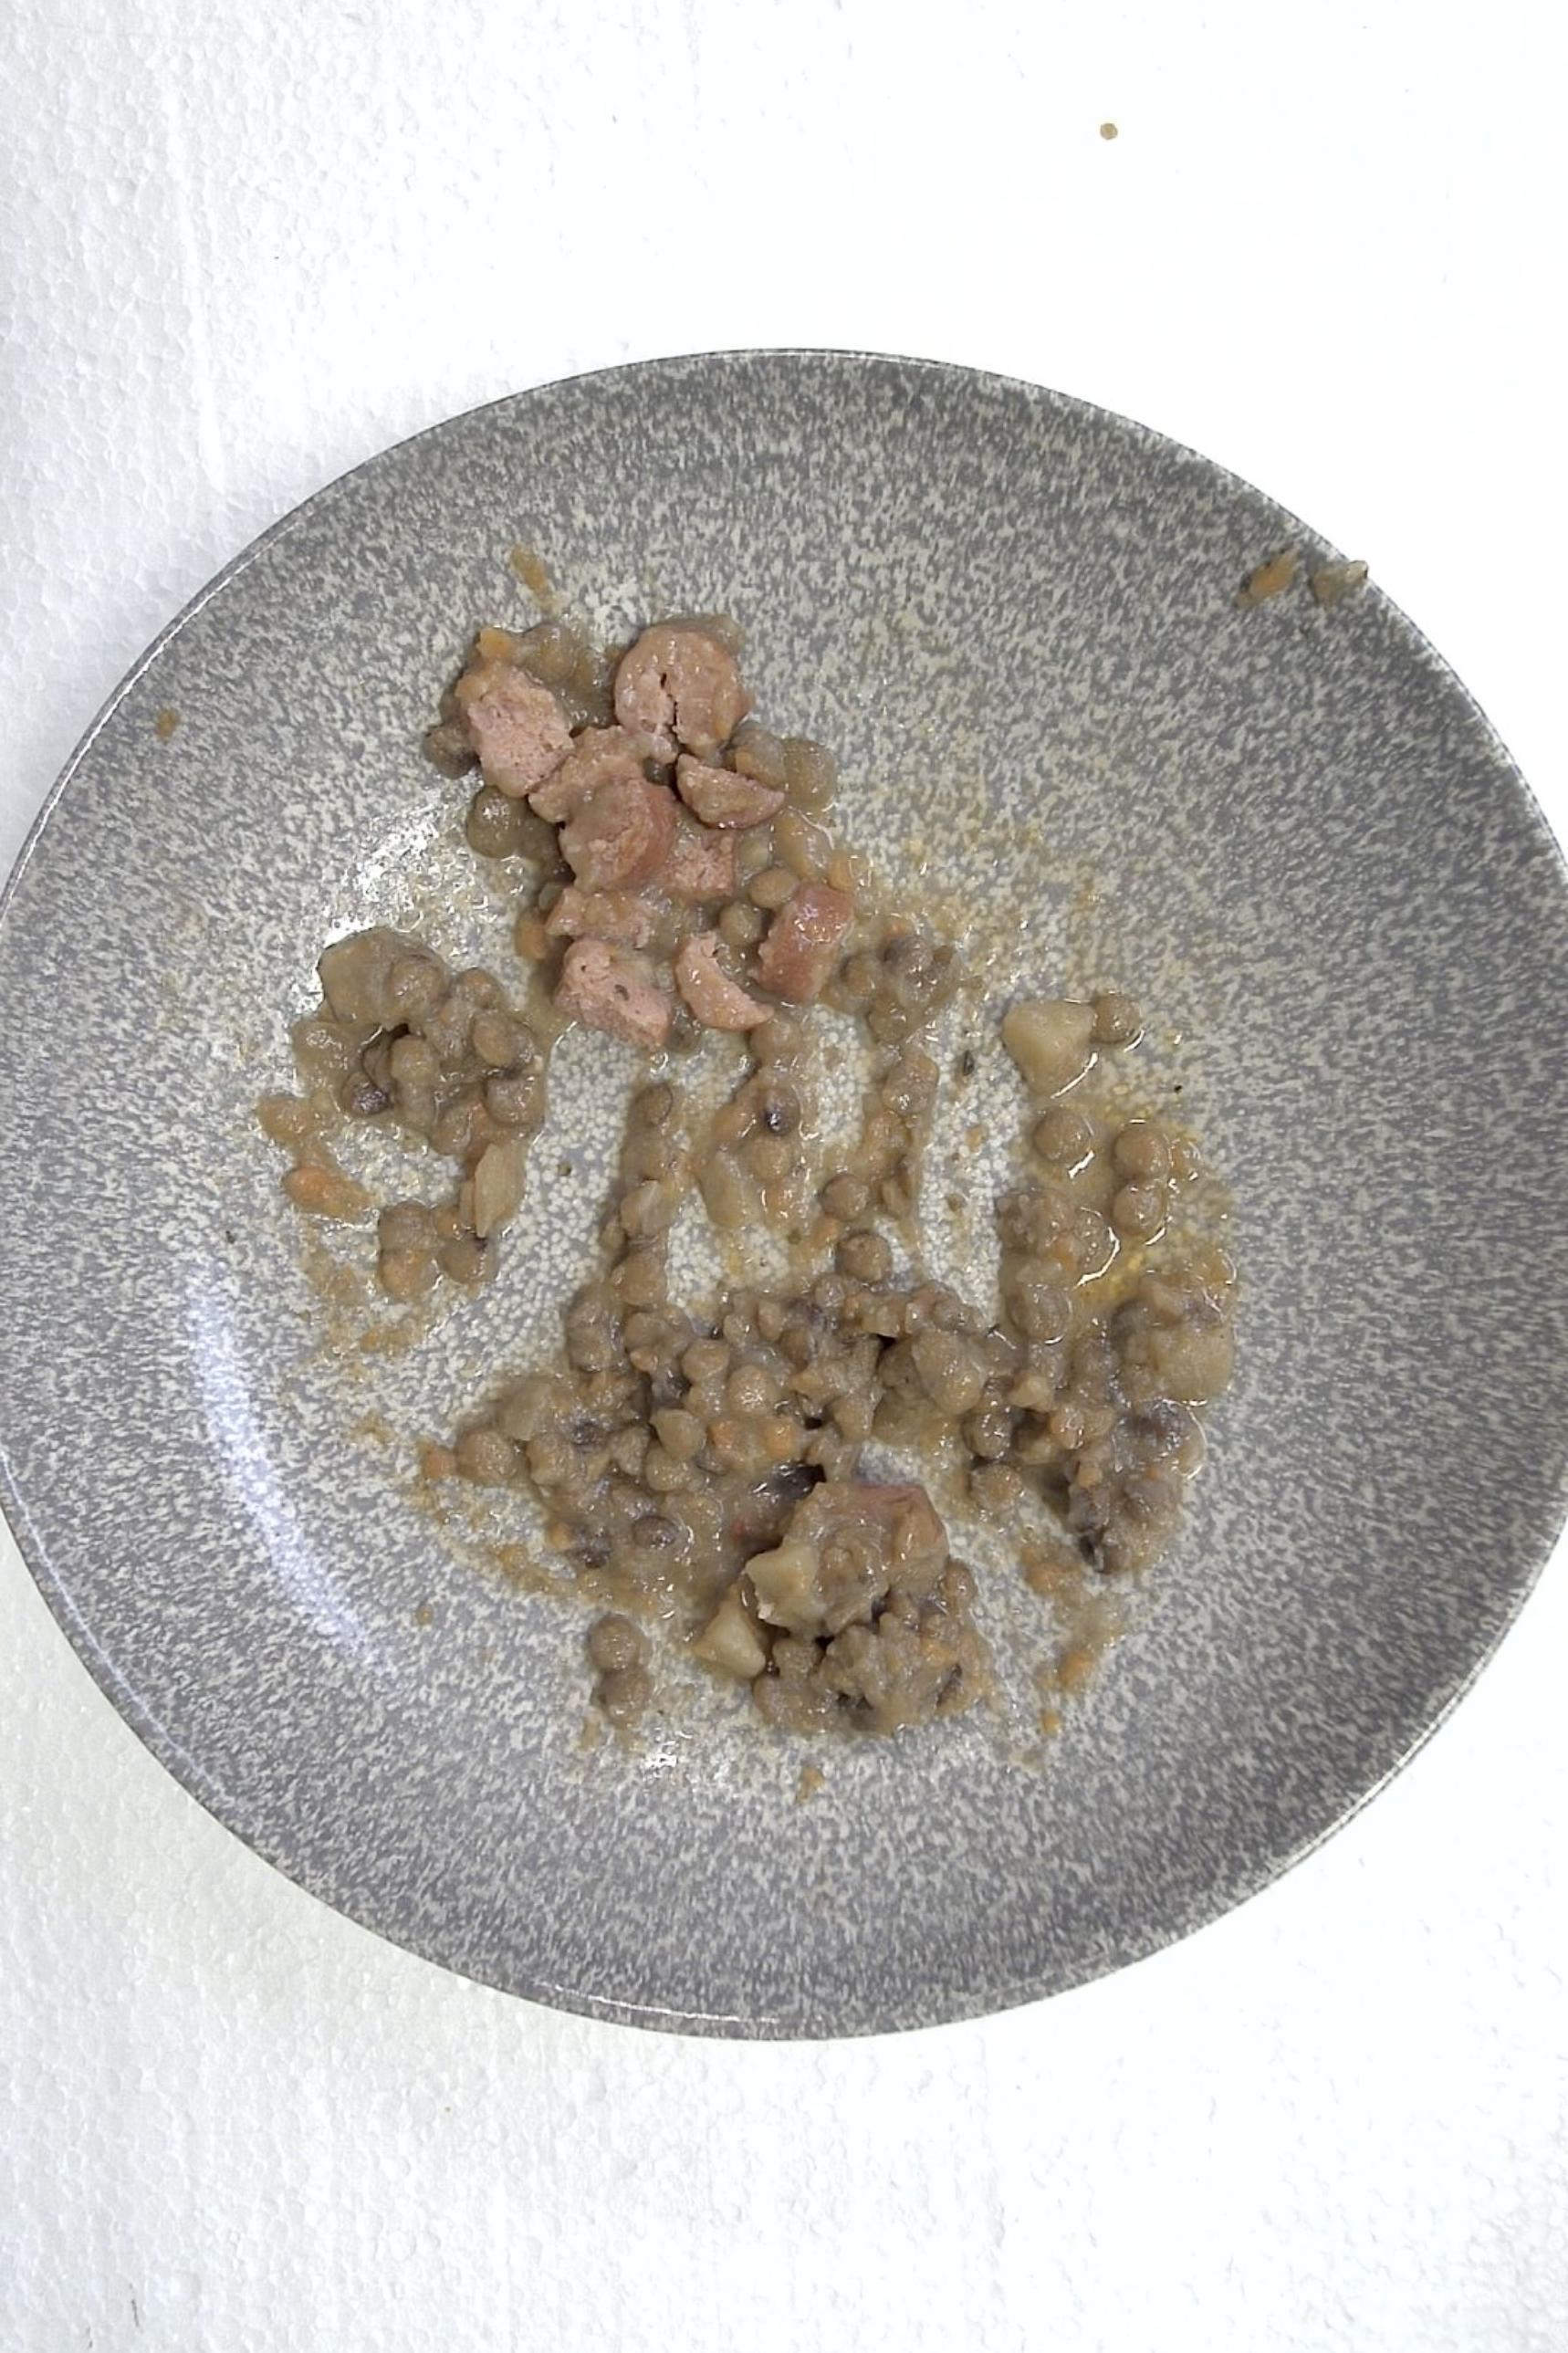
Dish: Klassischer Linseneintopf mit Mettwurst
Portion size: Normale Portion
Ingredients: lentil-stew, ham-sausage
Weight as served: 360 g
Energy as served: 424.8 kcal (1.779,680 kJ)
Fat: 23.24 g (saturated: 9.08 g)
Carbohydrates: 32.04 g (sugar: 5.32 g)
Protein: 19.32 g
Salt: 3.84 g
Weight after return: 0 g
Energy after return: 0 kcal